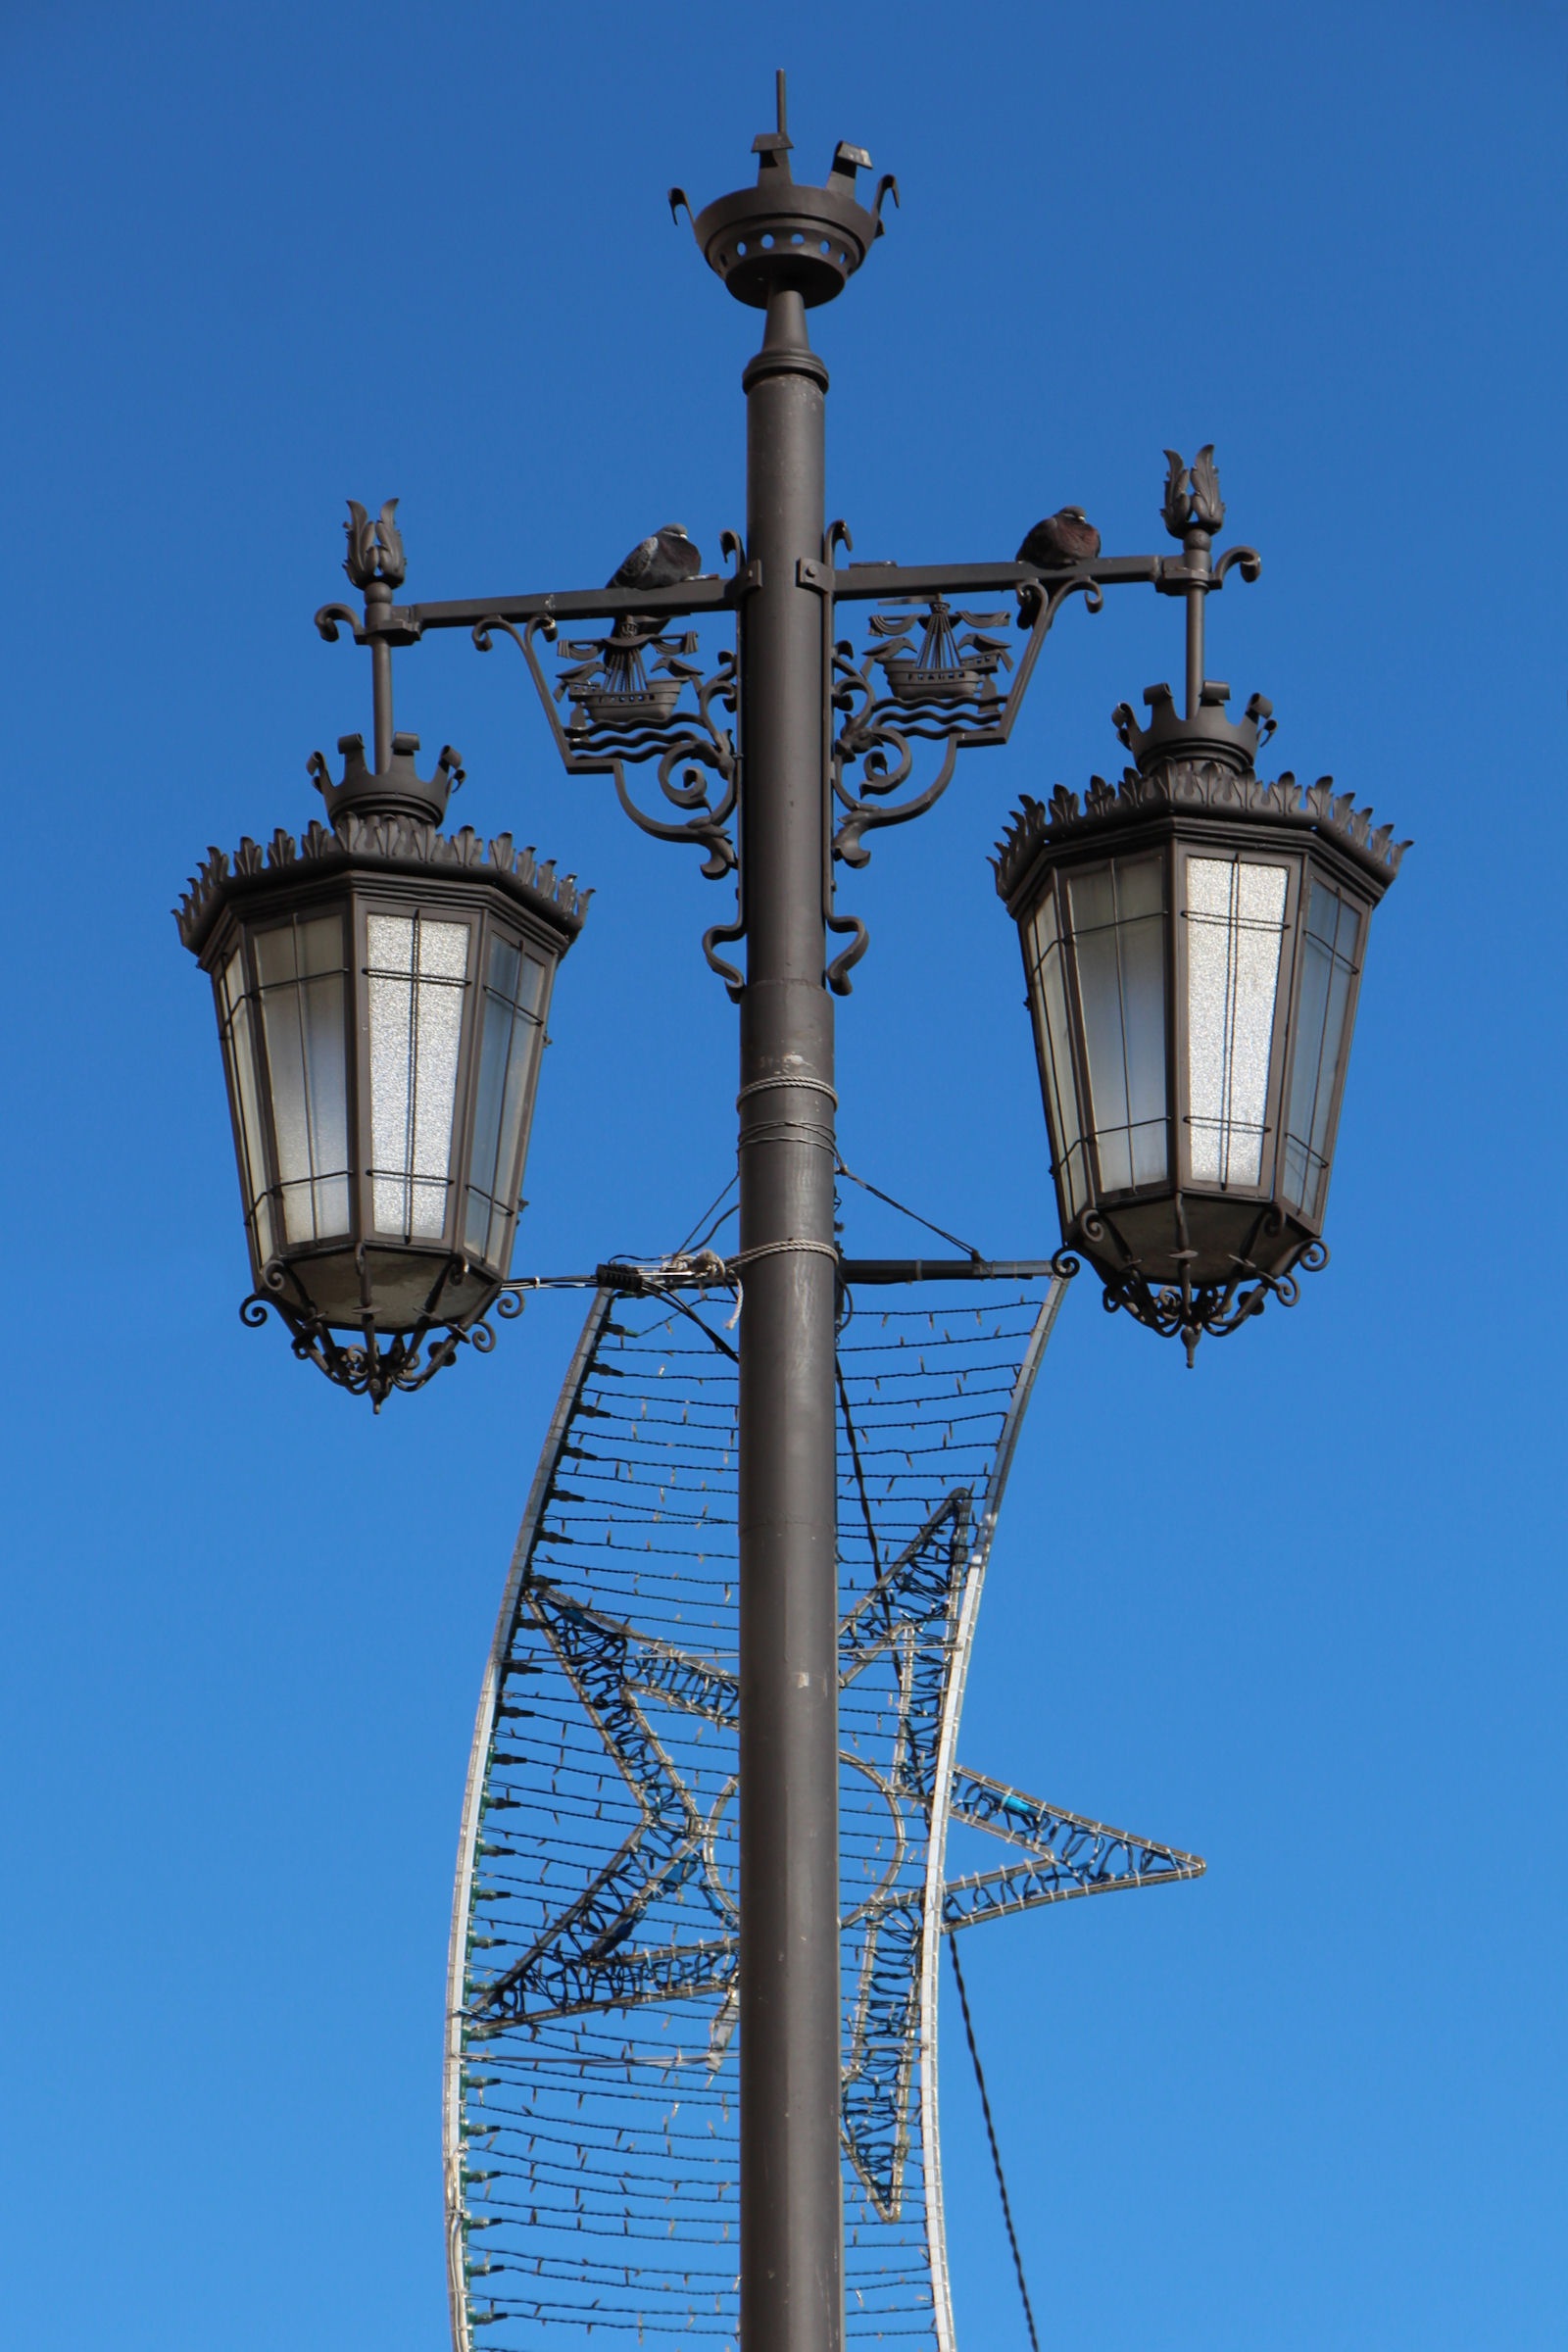
sky, glass, lantern, tower, mast, metal, blue, street light, electricity, lighting, light fixture, control tower